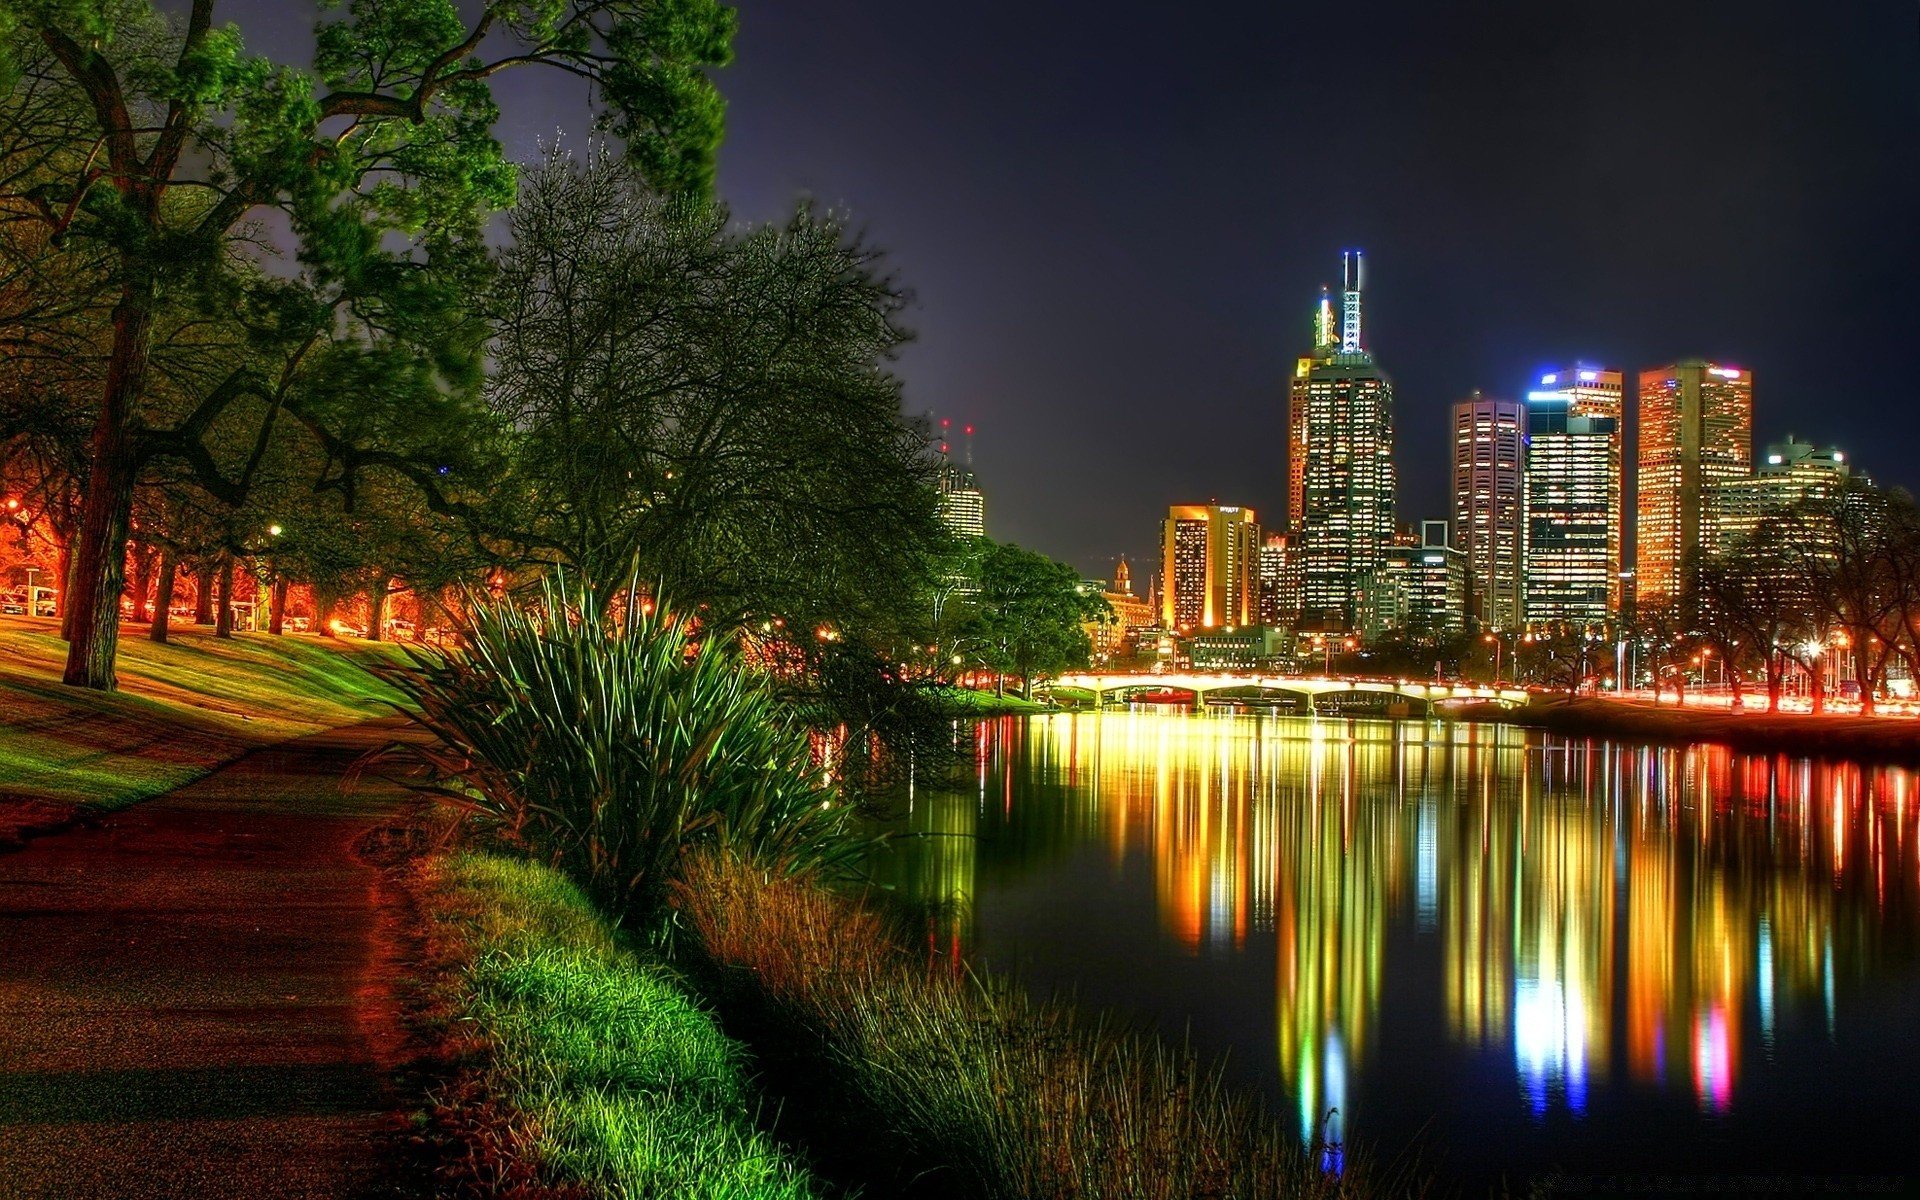
city, water, skyscraper, building, sky, plant, natural landscape, tower, tower block, watercourse, dusk, tree, cityscape, landscape, landmark, Tints and shades, condominium, metropolitan area, lake, midnight, beauty, horizon, darkness, human settlement, urban area, metropolis, reflection, mixed use, evening, road surface, grass, night, reservoir, canal, symmetry, downtown, apartment, channel, leisure, street light, skyline, road, shrub, garden, walkway